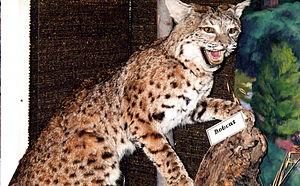
Le Lynx roux, aussi appelé Lynx bai, Chat sauvage en français québécois, Chat tigré en français cadien et Bobcat en anglais est un félin du genre Lynx qui vit en Amérique du Nord. Avec douze sous-espèces reconnues, ses populations s’étalent entre le sud du Canada et le nord du Mexique, en englobant la majeure partie des États-Unis. Ce prédateur occupe une vaste gamme d’habitats, depuis les zones boisées jusqu’aux régions semi-désertiques, incluant les zones urbaines et les environnements marécageux.